Trial by Jury

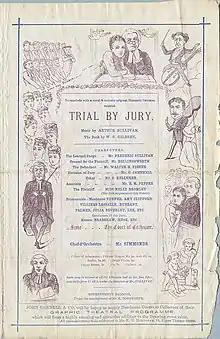
Third page of the 1875 programme

Reviews of the first performance of "Trial by Jury" were uniformly glowing. "Fun" magazine declared the opera "extremely funny and admirably composed", while the rival "Punch" magazine wrote that it "is the funniest bit of nonsense your representative has seen for a considerable time", only regretting that it was too short. The "Daily News" praised the author: "In whimsical invention and eccentric humour Mr. W. S. Gilbert has no living rival among our dramatic writers, and never has his peculiar vein of drollery and satire been more conspicuous than in a little piece entitled "Trial by Jury"". "The Daily Telegraph" concluded that the piece illustrated the composer's "great capacity for dramatic writing of the lighter class". Many critics emphasised the happy combination of Gilbert's words and Sullivan's music. One noted that "so completely is each imbued with the same spirit, that it would be as difficult to conceive the existence of Mr. Gilbert's verses without Mr. Sullivan's music, as of Mr. Sullivan's music without Mr. Gilbert's verses. Each gives each a double charm." Another agreed that "it seems, as in the great Wagnerian operas, as though poem and music had proceeded simultaneously from one and the same brain."